Manufaktura, Museum of the Factory

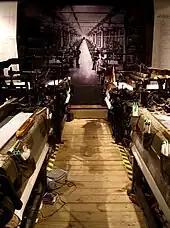

The Muzeum Fabryki, (Manufaktura, Museum of the Factory) is a museum in Łódź, Poland. The museum is an Anchor point on the European Route of Industrial Heritage.